LOHAS Park

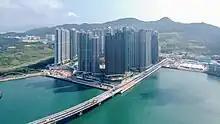
Aerial view of LOHAS Park 2022

LOHAS Park is a Hong Kong seaside private residential development of the MTR Corporation. Overlooking Junk Bay, it is located in Tseung Kwan O Area 86, New Territories.